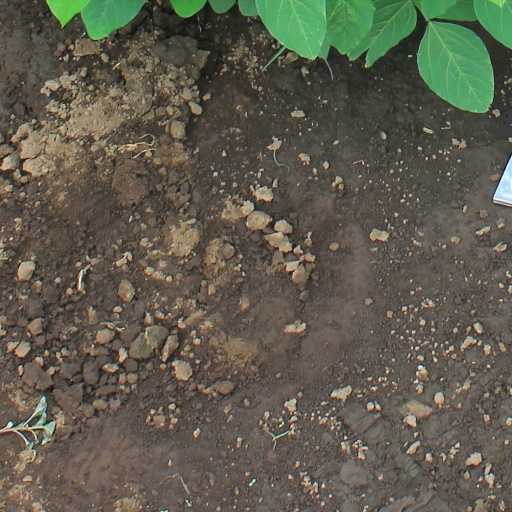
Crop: soybean